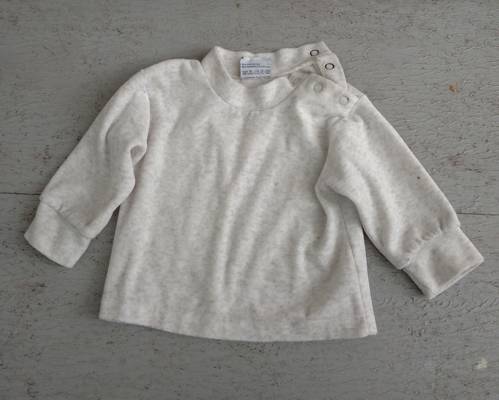
Waste category: clothes